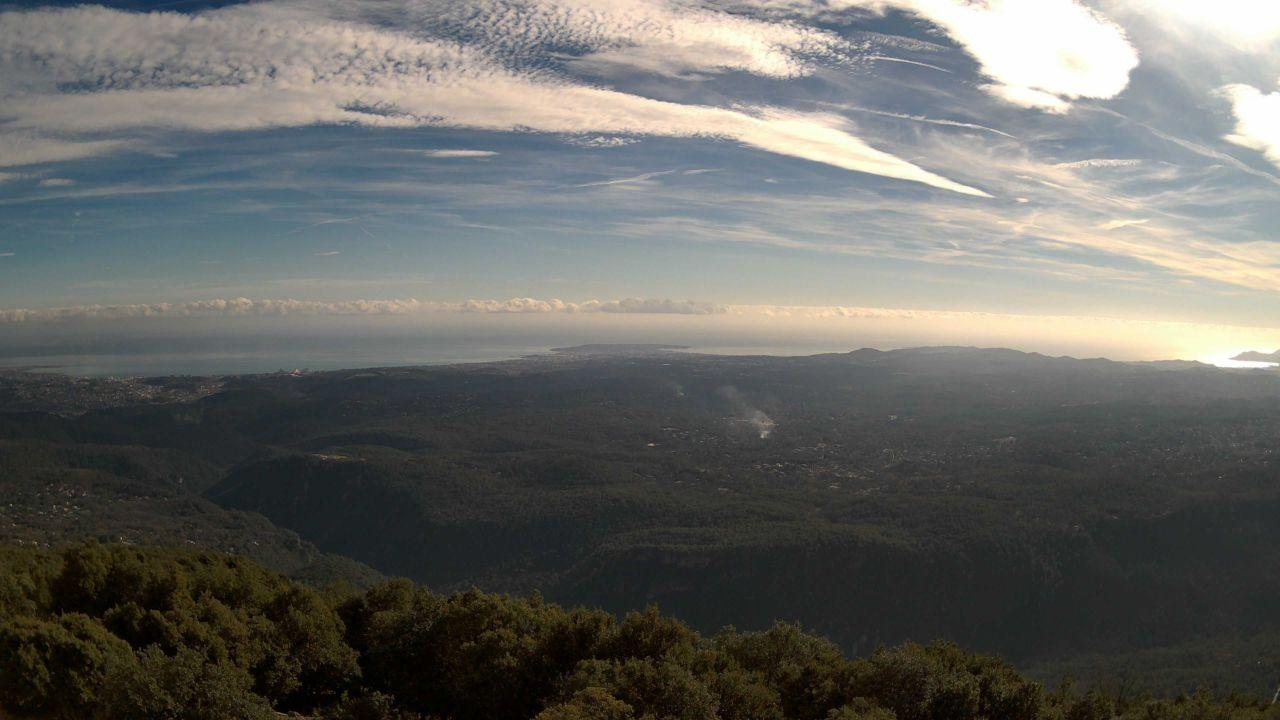
Fire: no
Smoke: yes